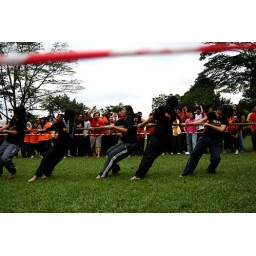
Some really cute girls in their efforts to win this competetition.